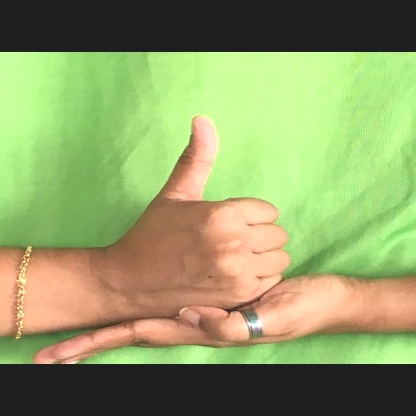
Mudra: Shivalinga